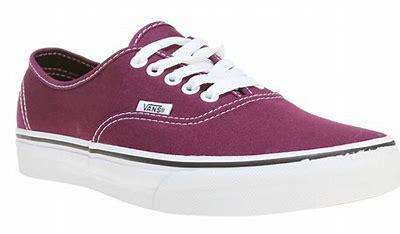
Brand: Vans
Model: Authentic Skate